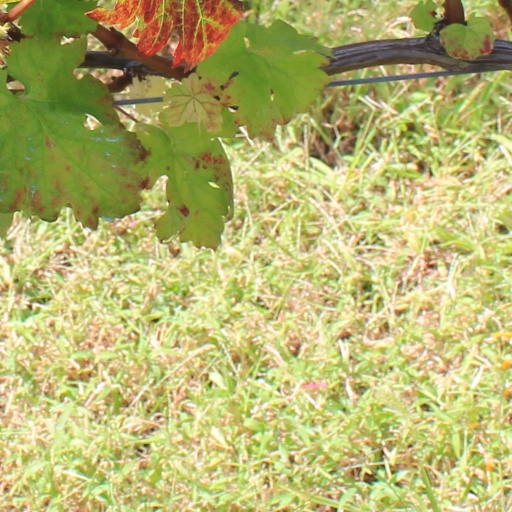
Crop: grape